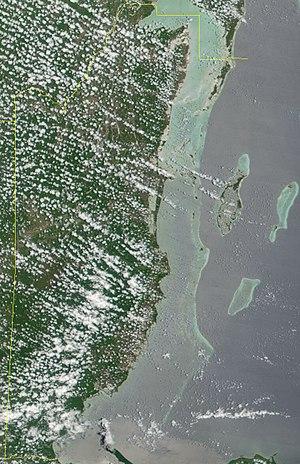
La réserve marine de Gladden Spit et Silk Cayes est une réserve marine protégée dans la partie centrale de la barrière de coraux du Bélize, dans le golfe du Honduras.
Le Belize, ou Bélize, est un royaume du Commonwealth, dont le territoire est situé en Amérique centrale, à l'est-sud-est du Mexique et au nord-est du Guatemala.
La barrière de corail du Belize est un ensemble de récifs coralliens et de cayes situés au large du Belize, dans la mer des Caraïbes.